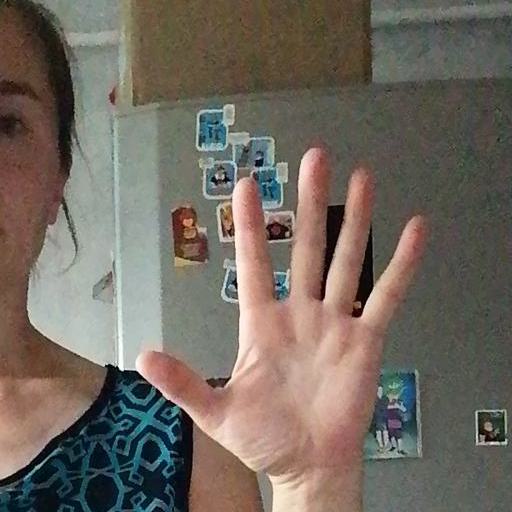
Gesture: palm